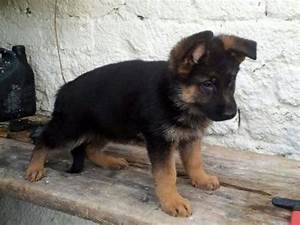
Label: cane